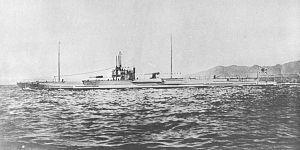
La classe Type Junsen est une classe de croiseurs sous-marins en service dans la marine impériale japonaise pendant la Seconde Guerre mondiale.